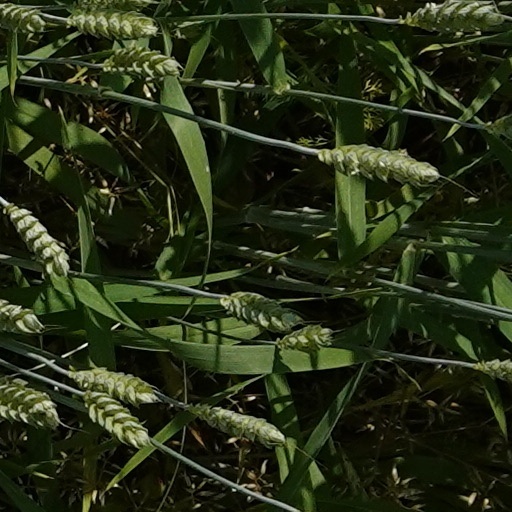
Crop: wheat